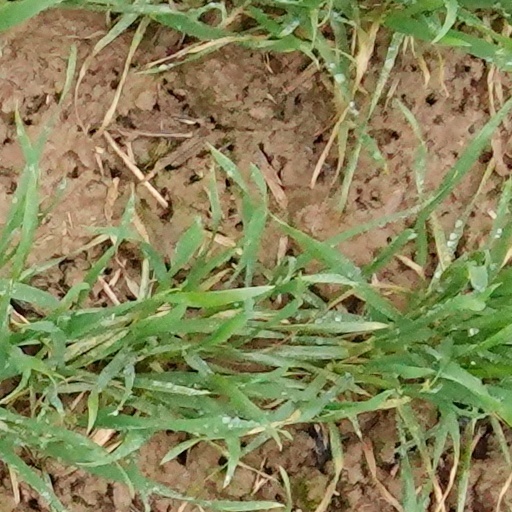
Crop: wheat